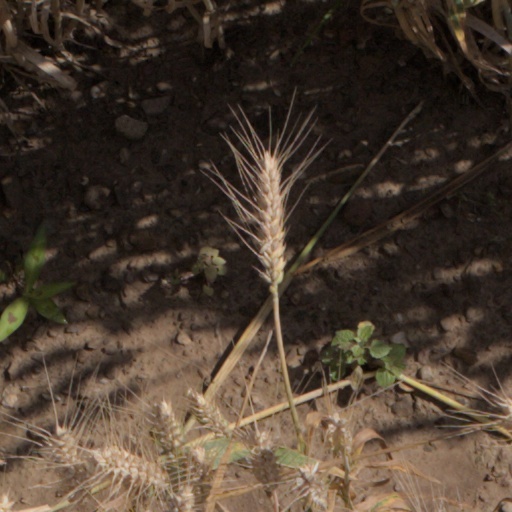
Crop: wheat